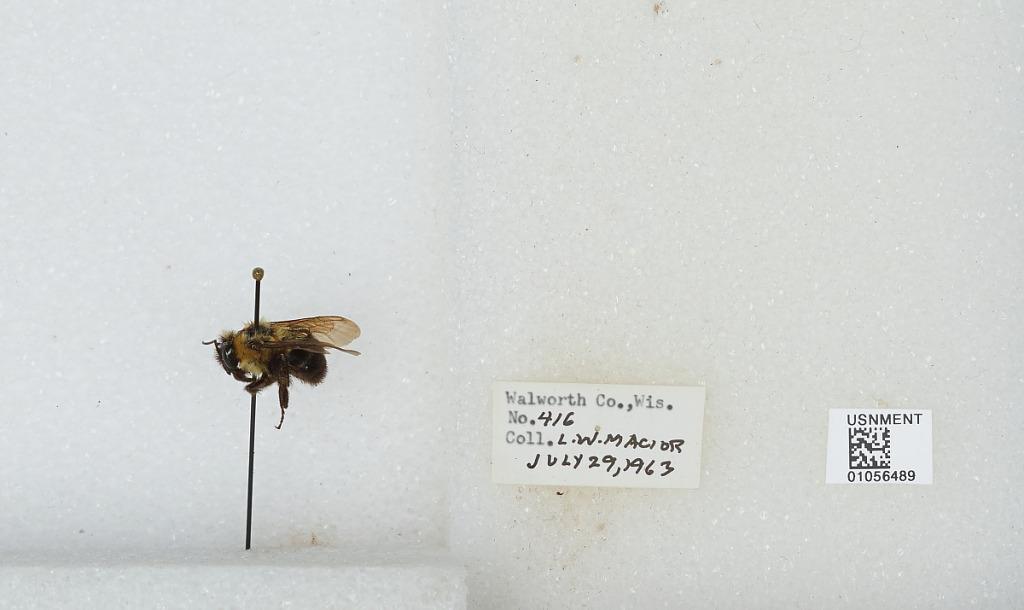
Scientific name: Bombus (Pyrobombus) bimaculatus Cresson
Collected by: L. Macior
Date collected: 1963-7-29
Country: United States
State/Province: Wisconsin
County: Walworth
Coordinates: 42.67, -88.54